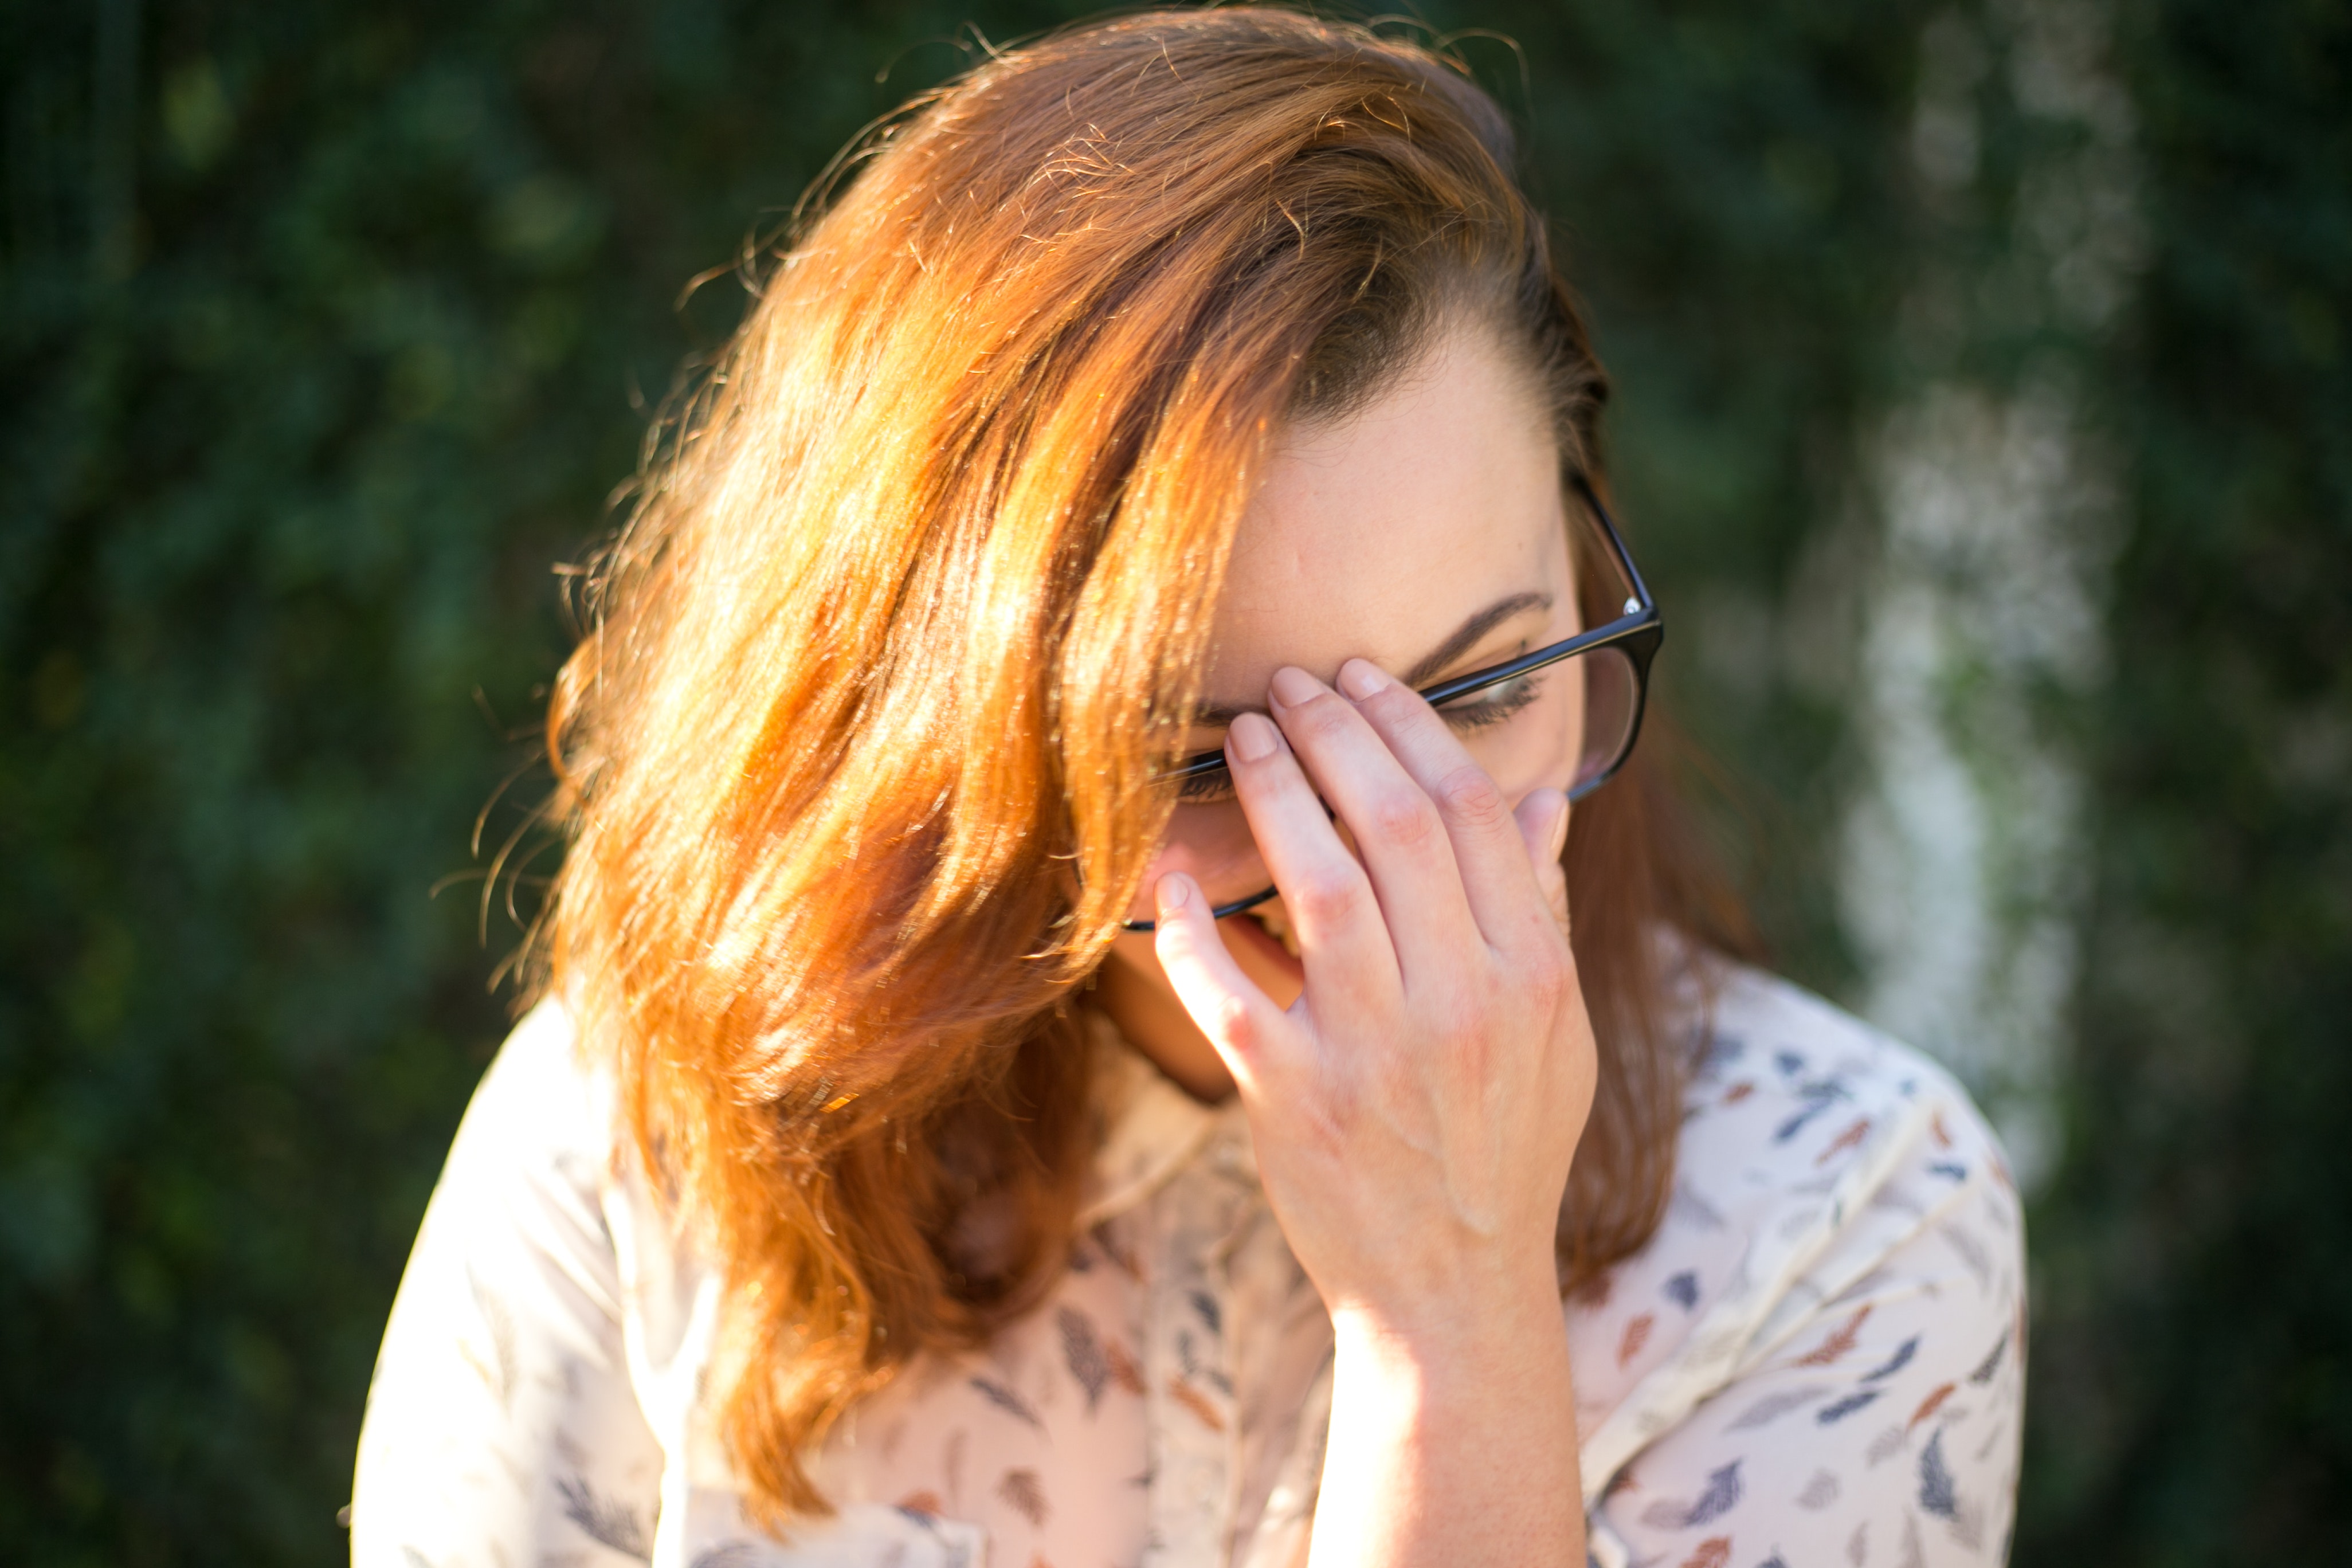
hair, People in nature, face, photograph, blond, glasses, beauty, nose, head, eyewear, skin, hairstyle, lip, eye, summer, brown hair, photography, sunlight, long hair, fun, smile, surfer hair, portrait photography, portrait, plant, layered hair, vision care, feathered hair, happy